Ironclad warship

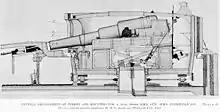
The reloading mechanism onboard HMS "Inflexible"

On the western front, the Union built a formidable force of river ironclads, beginning with several converted riverboats and then contracting engineer James Eads of St. Louis, Missouri to build the City-class ironclads. These excellent ships were built with twin engines and a central paddle wheel, all protected by an armored casemate. They had a shallow draft, allowing them to journey up smaller tributaries, and were very well suited for river operations. Eads also produced monitors for use on the rivers, the first two of which differed from the ocean-going monitors in that they contained a paddle wheel ( and ).